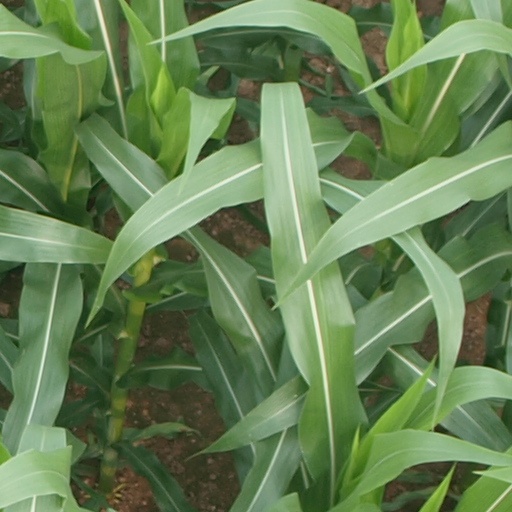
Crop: maize; corn